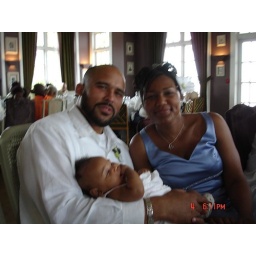
Wedded at the Lake house in NCWedded at the lake house in NC.Wedded at the lake house in NC.